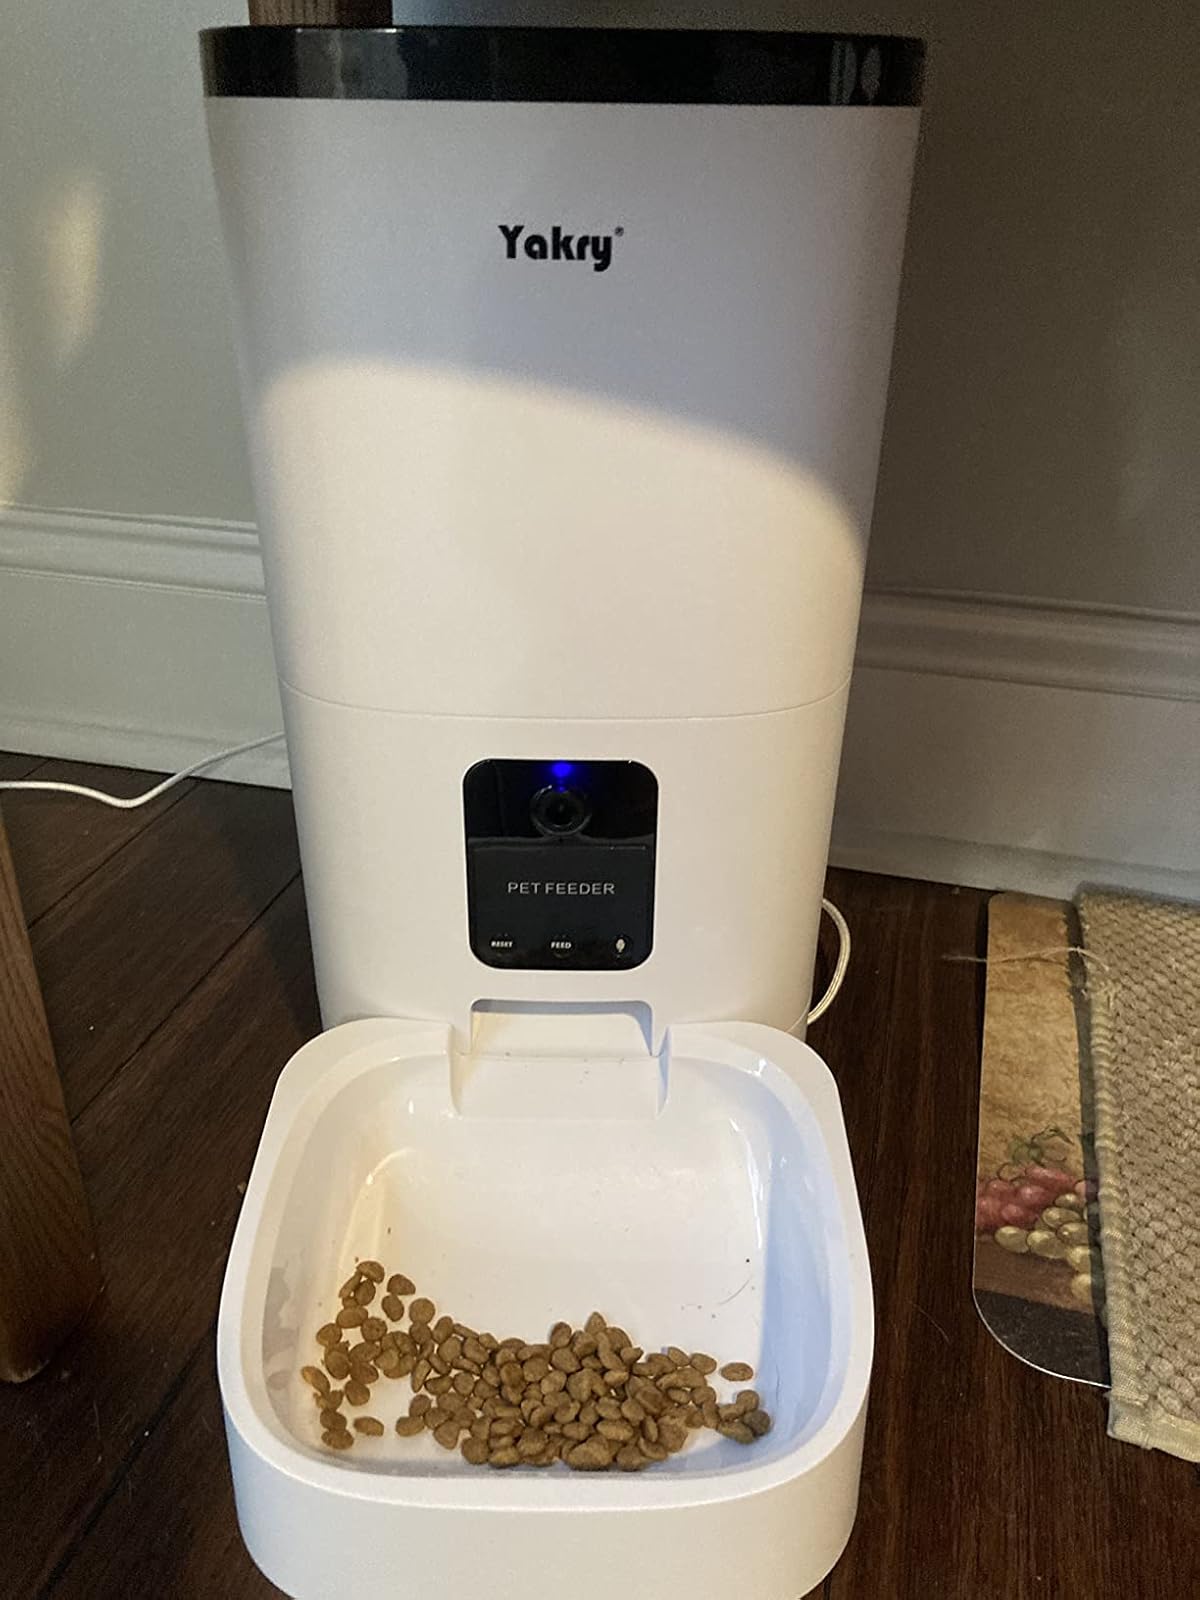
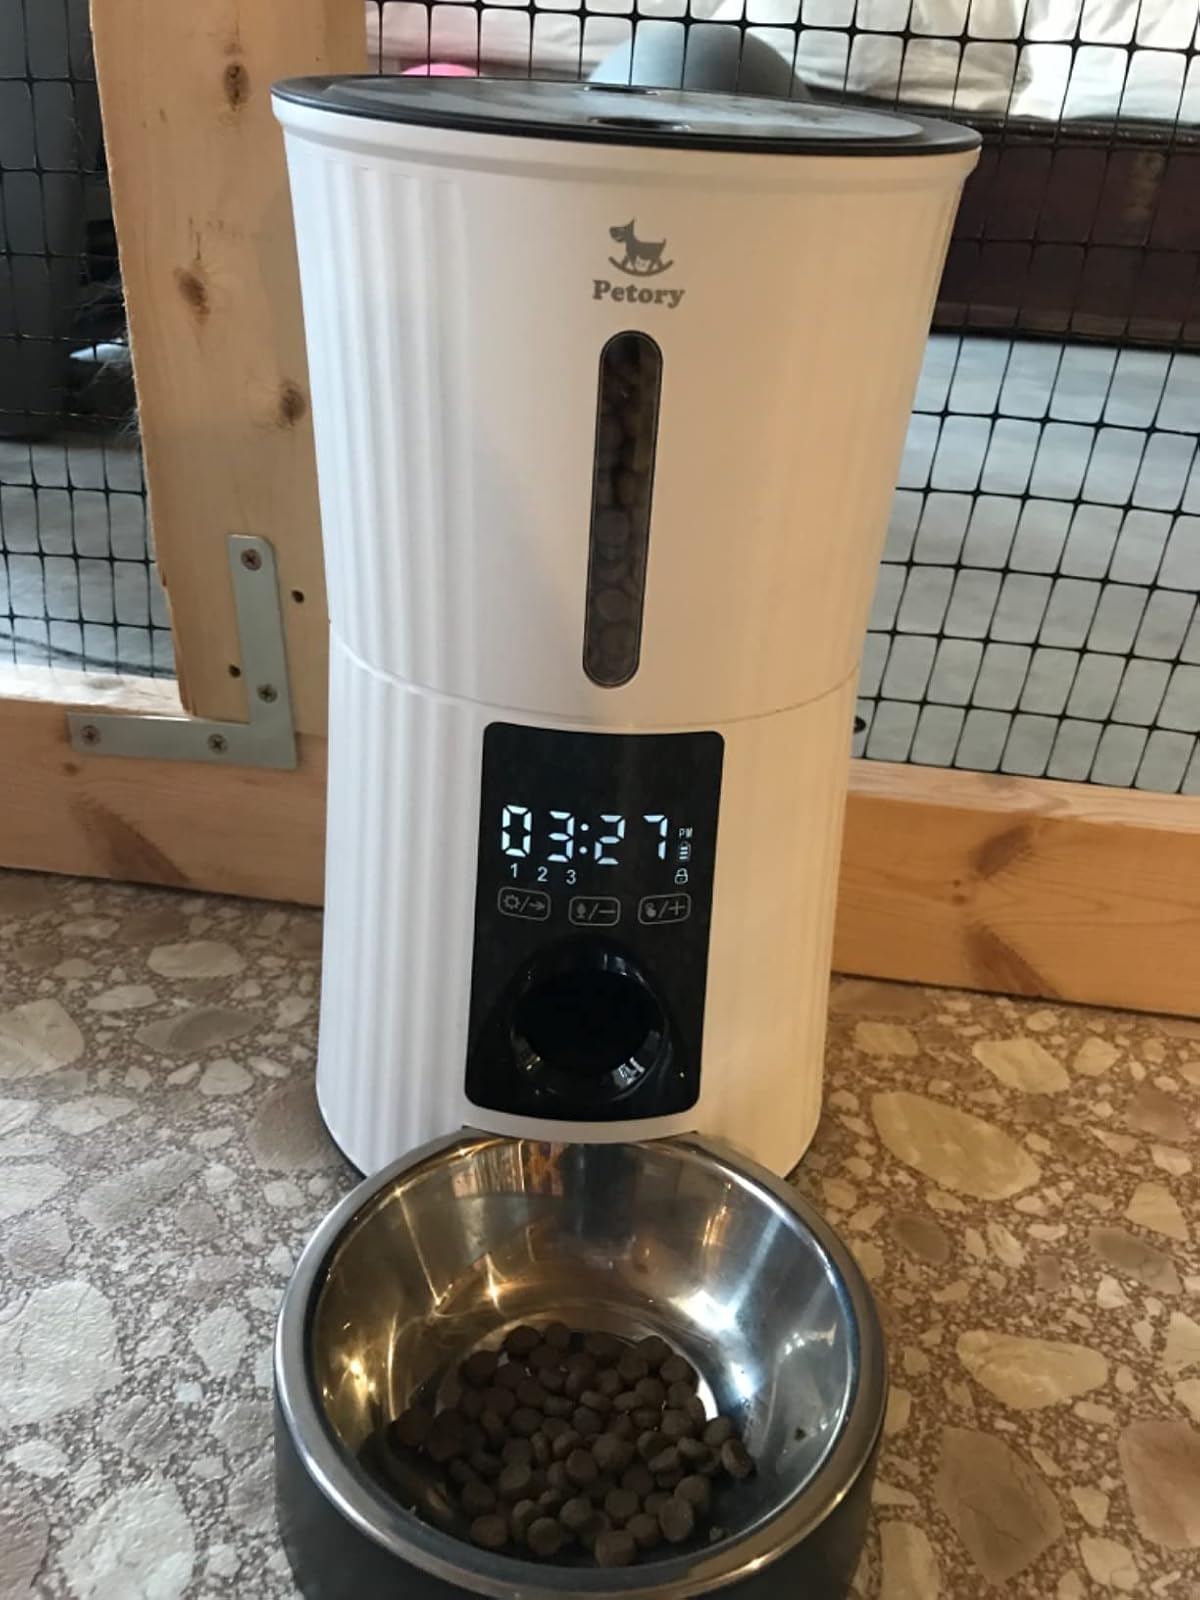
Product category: items_feeder
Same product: no